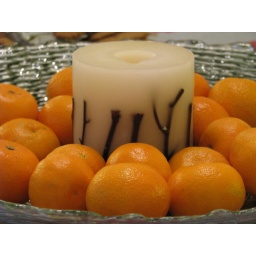
mandarine oranges in bowl with candle